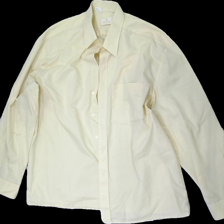
View: front
Type: Shirt
Category: Men
Brand: Melka (Gammalt Svenskt)?
Colors: Yellow
Material: 69% Cotton 31% Polyester
Cut: Regular
Season: All
Stains: Major
Price range: <50
Recommended usage: Export
Description: Blue shirt